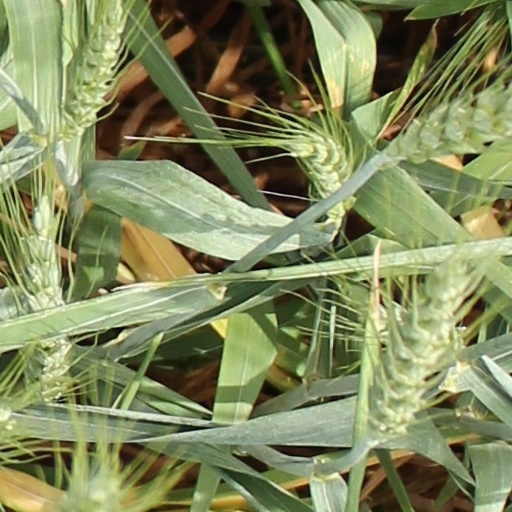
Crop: wheat